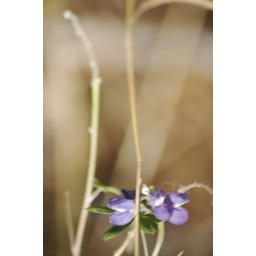
Purple flower in the bowl of the San Francisco Peaks Flagstaff, AZ. bit out of focus